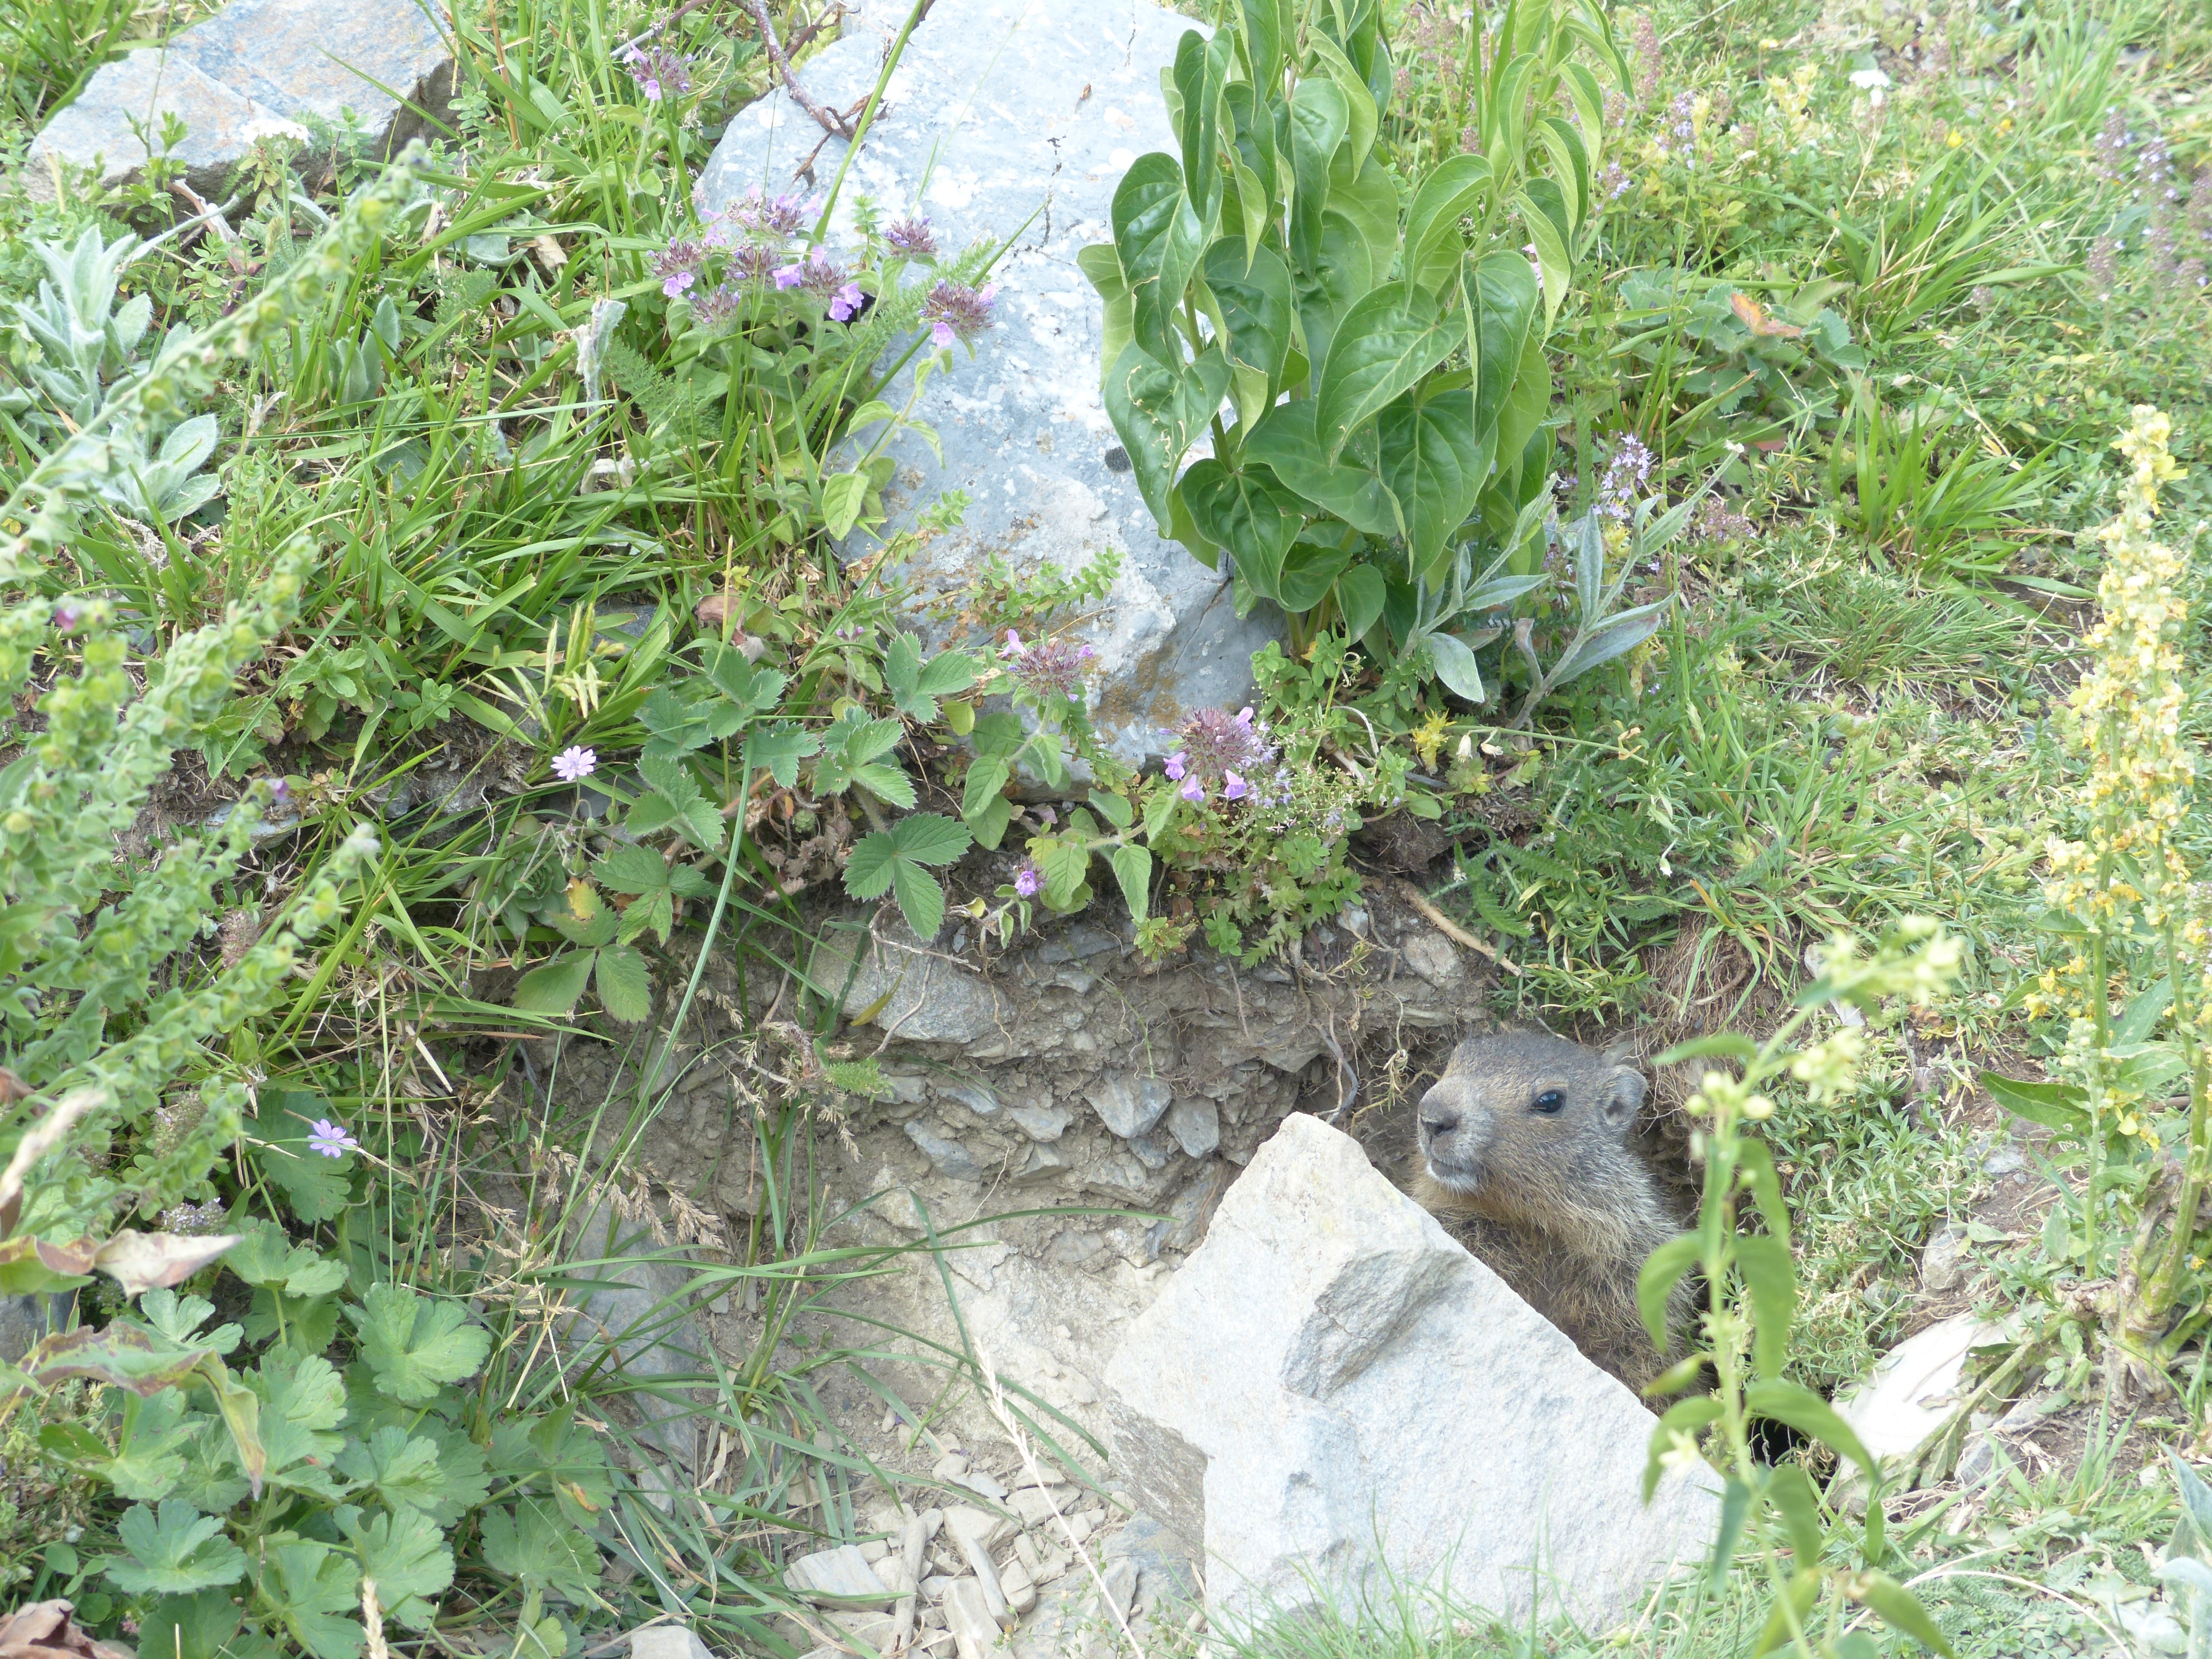
meadow, hole, flower, animal, wildlife, construction, alpine, garden, rodent, north, yard, marmot, gophers, mountain meadow, marmot engineering, true gophers, alpine marmot, marmota marmota, marmota, alpine marmot cave, marmotini, dug, alpine marmot construction, animal cave, marmot cave